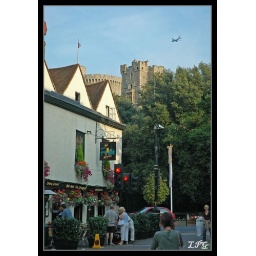
Every min a plane flies over the castle